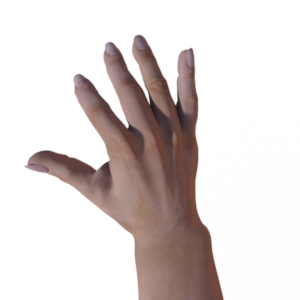
Label: paper